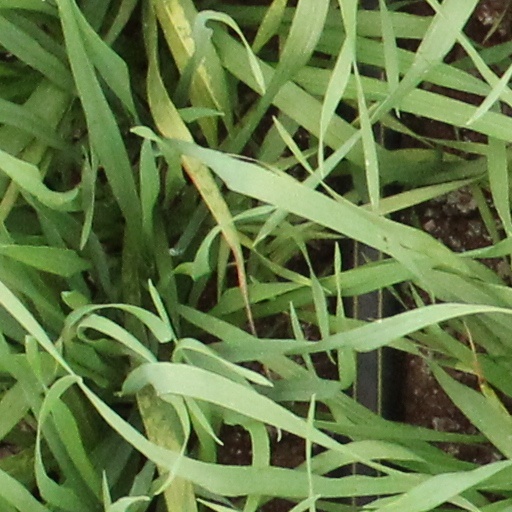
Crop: wheat